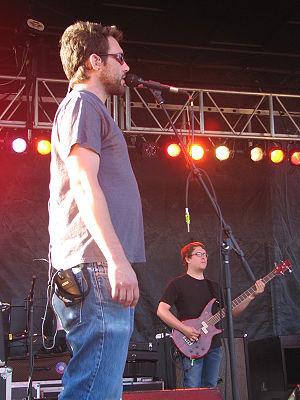
Le math rock est un genre musical de rock expérimental et de rock indépendant caractérisé par une complexité rythmique et un enchaînement de riffs et mélodies, souvent dissonants ayant émergé à la fin des années 1980, influencé par des groupes de rock progressif comme King Crimson et de musique minimaliste comme Steve Reich. Ce style peut être rapproché dans une certaine mesure du post-rock, dans lequel sont habituellement classés certains groupes de math rock, bien que le premier puisse être différencié par un jeu de batterie généralement plus influencé par le jazz.